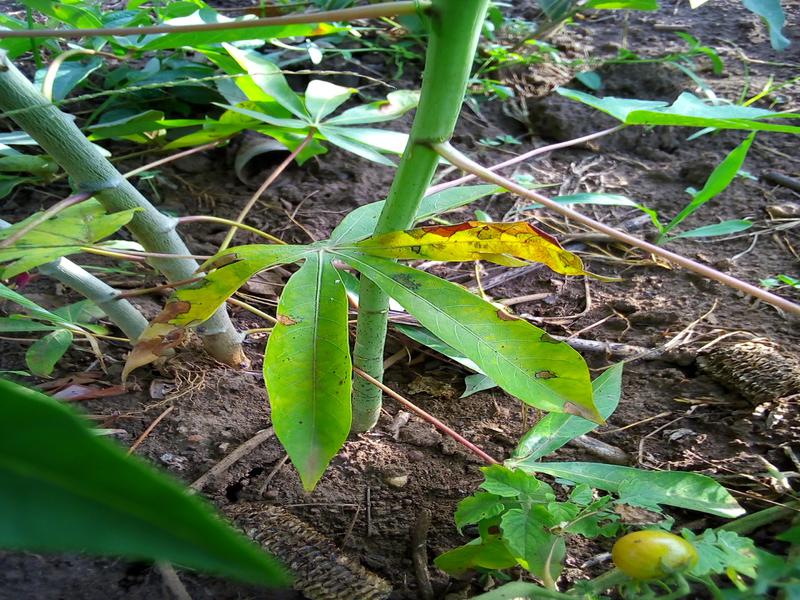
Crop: cassava
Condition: bacterial_blight